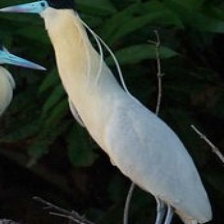
Species: CAPPED HERON
Scientific name: PILHERODIUS PILEATUS
ImageNet parent category: little_blue_heron